Lists of centenarians

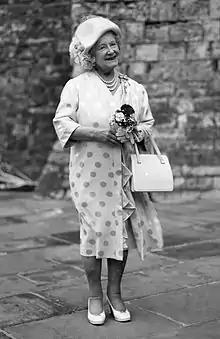
Queen Elizabeth The Queen Mother, pictured outside Dover Castle

The following is a list of lists of notable centenarians by categorized occupation (people who lived to be or are currently living at 100 years or more of age) that are therein known for reasons other than just longevity.